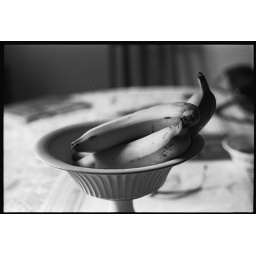
Bananas in a bowl with interesting backdrop - black and white